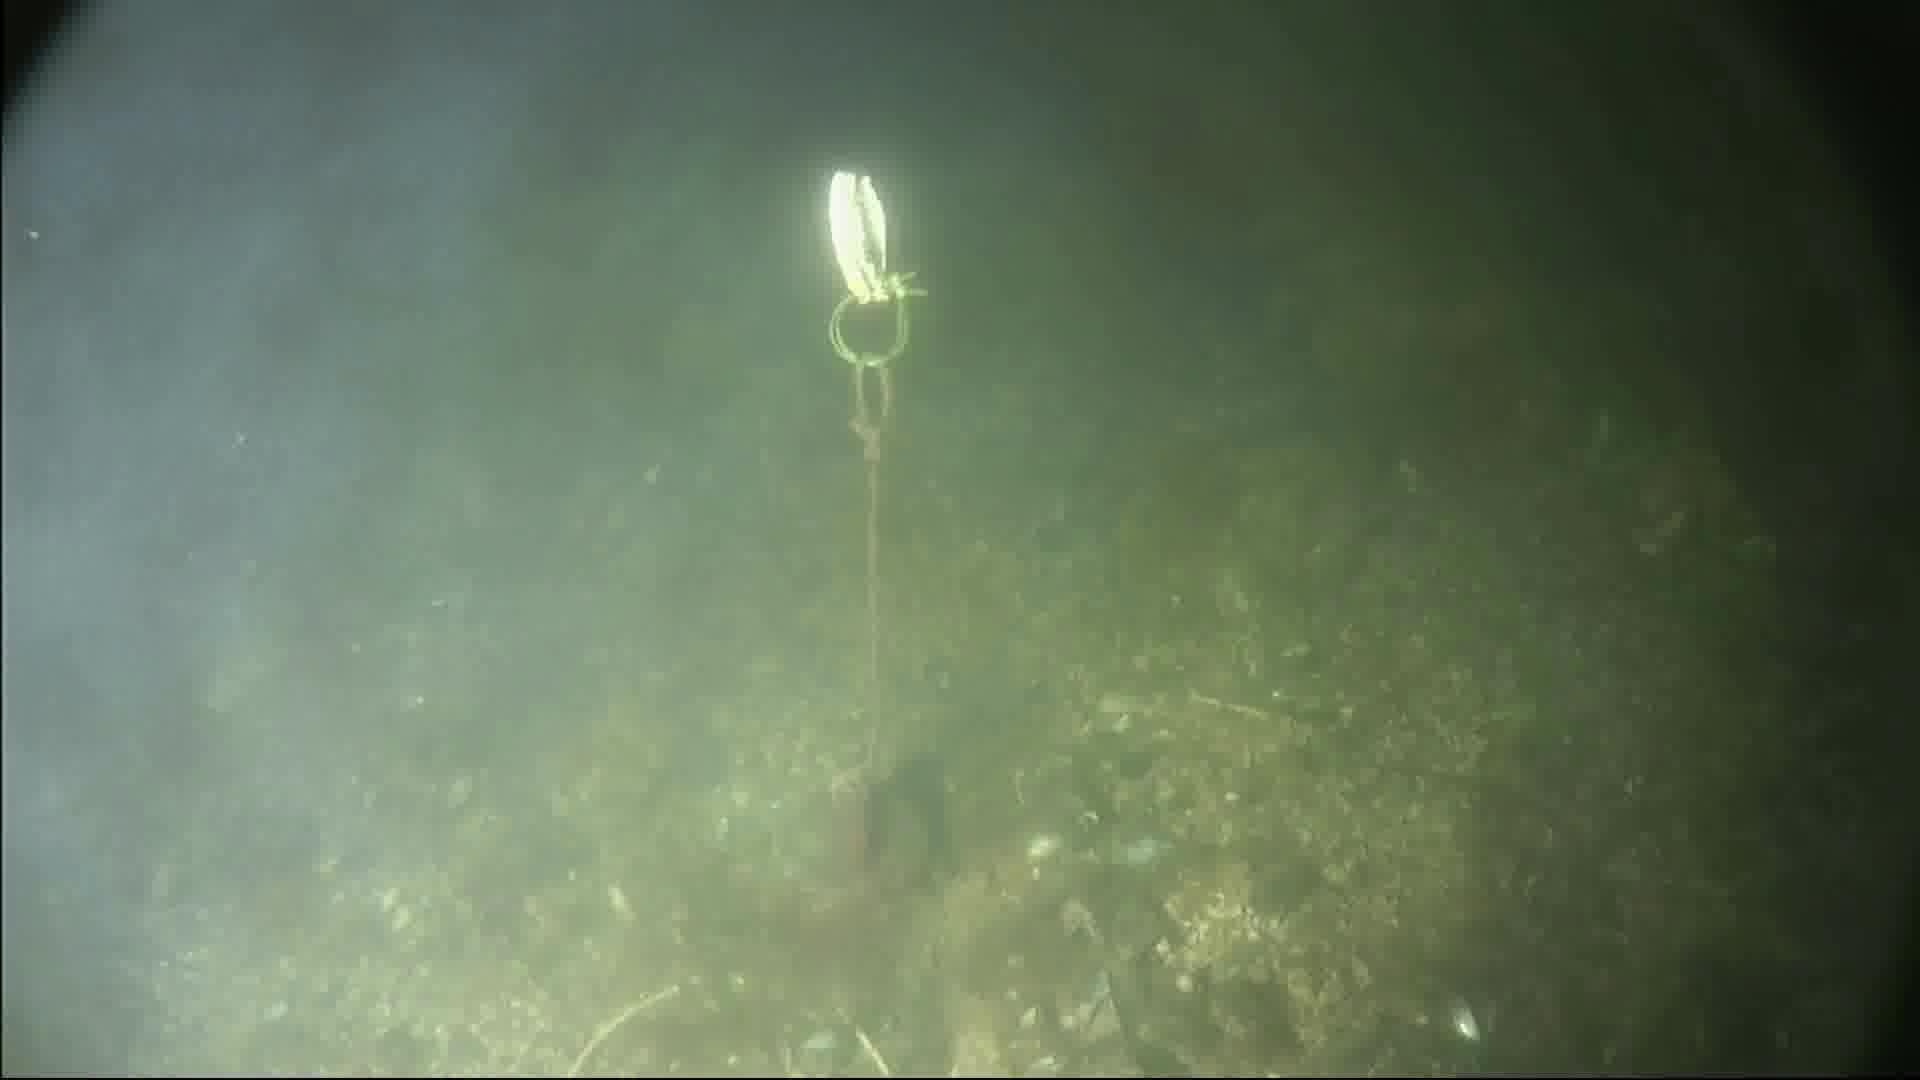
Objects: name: crab